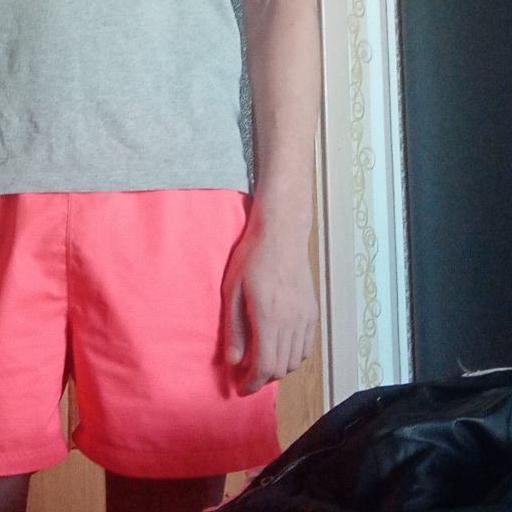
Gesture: no_gesture